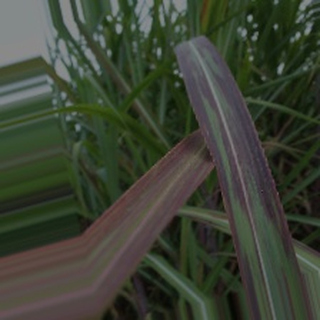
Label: sugarcane_bacterial_blight